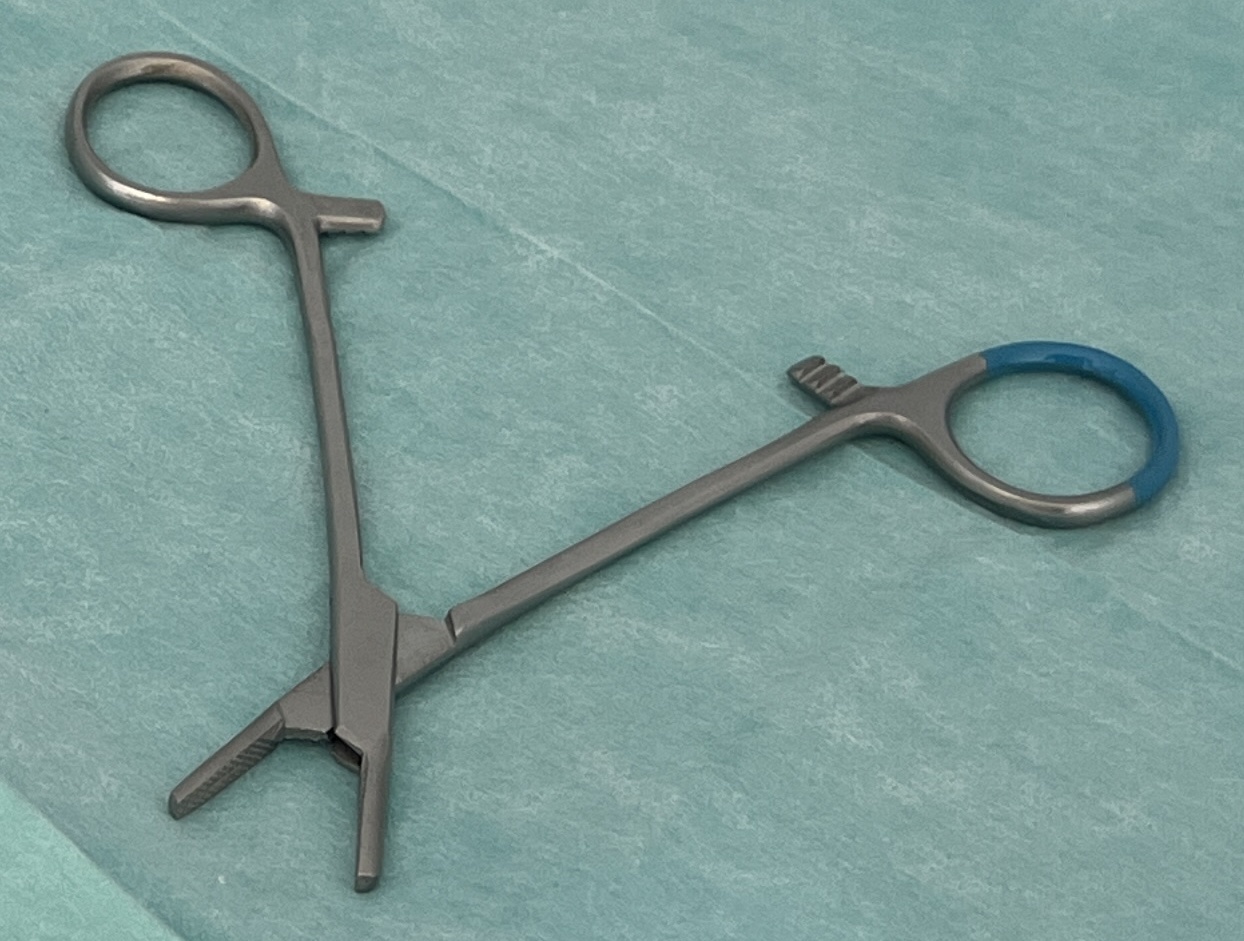
Hinged instrument state: open